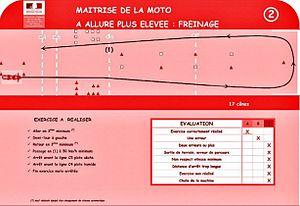
Epreuve d'évitement, permis moto Français
Le permis moto en France, aussi appelé permis de catégorie A ou permis A, désigne de manière générique un type de permis de conduire autorisant l'usage d'une catégorie de véhicule à moteur - motocyclette, avec ou sans side-car, tricycle L5e, quadricycles L6e et L7e - sur le territoire français. Pour utiliser un tel véhicule, une personne doit être titulaire du permis de conduire correspondant et en cours de validité.